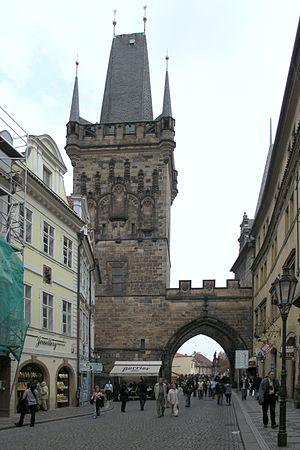
La rue Mostecká est une rue historique importante du centre de Prague située dans le quartier de Mala Strana à Prague 1. C'était autrefois la voie royale du pont Charles débutant derrière la tour du pont de la ville basse et menant à la place Malostranské dans Mala Strana. Sa longueur est d'environ 185 mètres. C'est un endroit visité toute l'année par les touristes. Le célèbre acteur tchèque Zdeněk Kryzánek vivait dans la rue Mostecká.